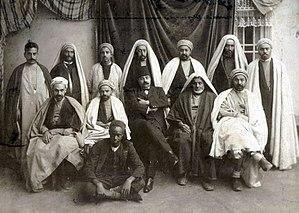
Abdeljelil Zaouche, né le 15 décembre 1873 à La Marsa et décédé le 3 janvier 1947 à Tunis, est un homme politique et homme d'affaires tunisien.